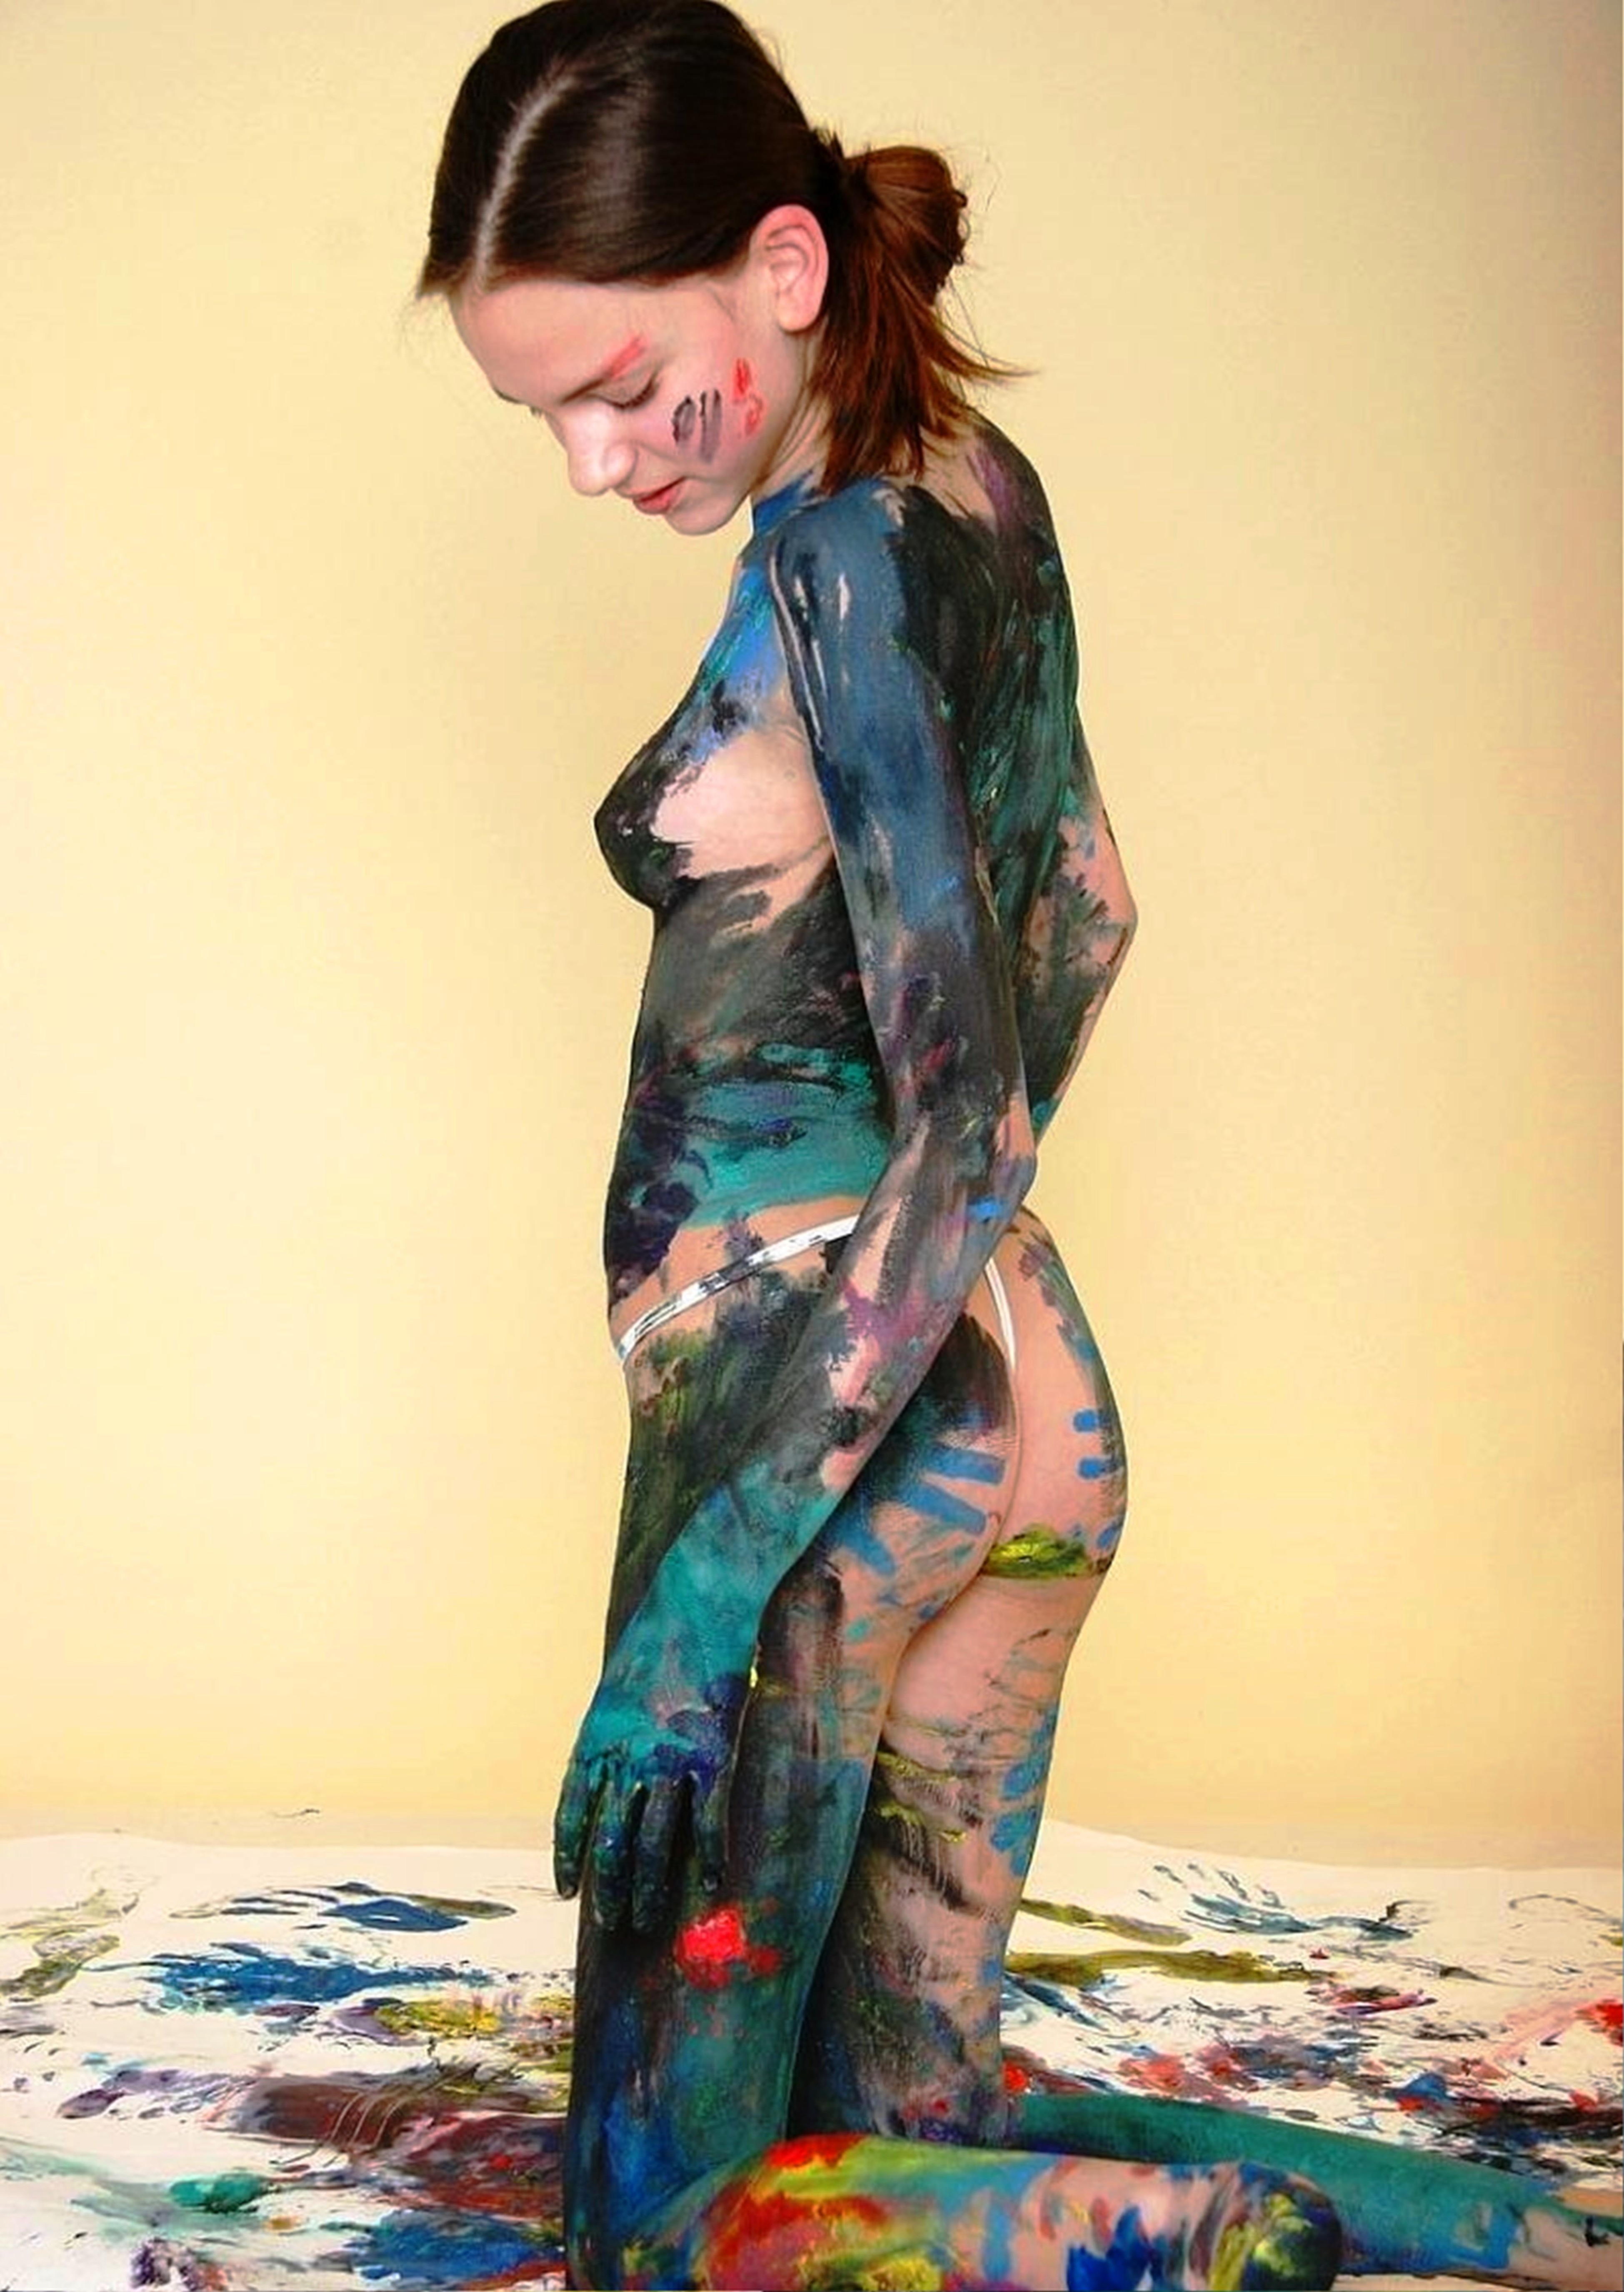
people, girl, woman, hair, cute, sexy, beauty, arm, temporary tattoos, eye, lip, cool, hand, long hair, photo, brown hair, neck, photo shoot, hair coloring, eyelash, play, paint, makeup, artist, color, art, fashion, nudity, cleansing, bath, textile, sleeve, street fashion, fashion design, flooring, thigh, electric blue, human leg, pattern, waist, magenta, visual arts, knee, fashion accessory, formal wear, sitting, peach, barefoot, jewellery, fashion model, flesh, fun